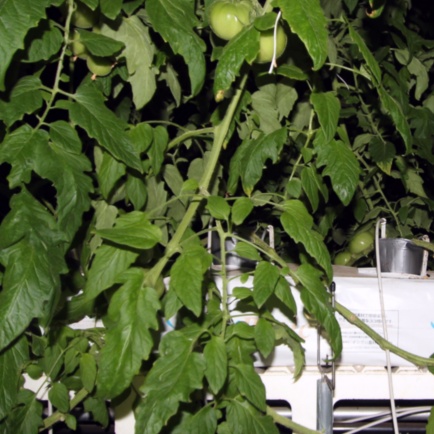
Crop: tomato